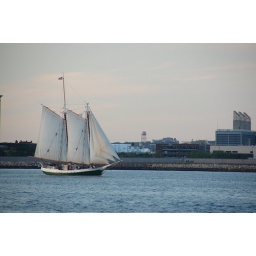
South Boston sightseeing: Schooner Liberty Clipper sailing by Logan Airport and the highway tunnel exhaust tower